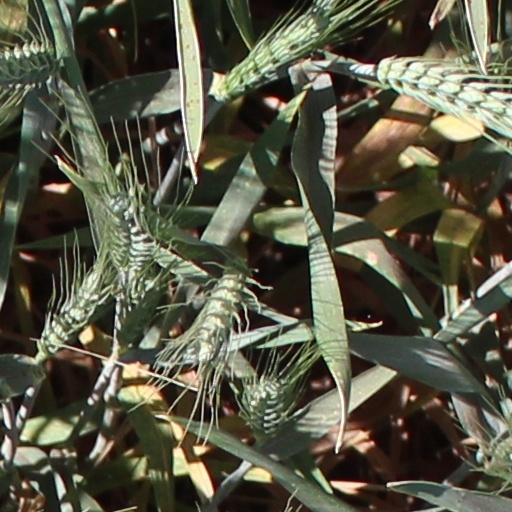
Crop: wheat